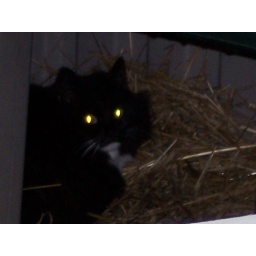
Kitty in the dog house